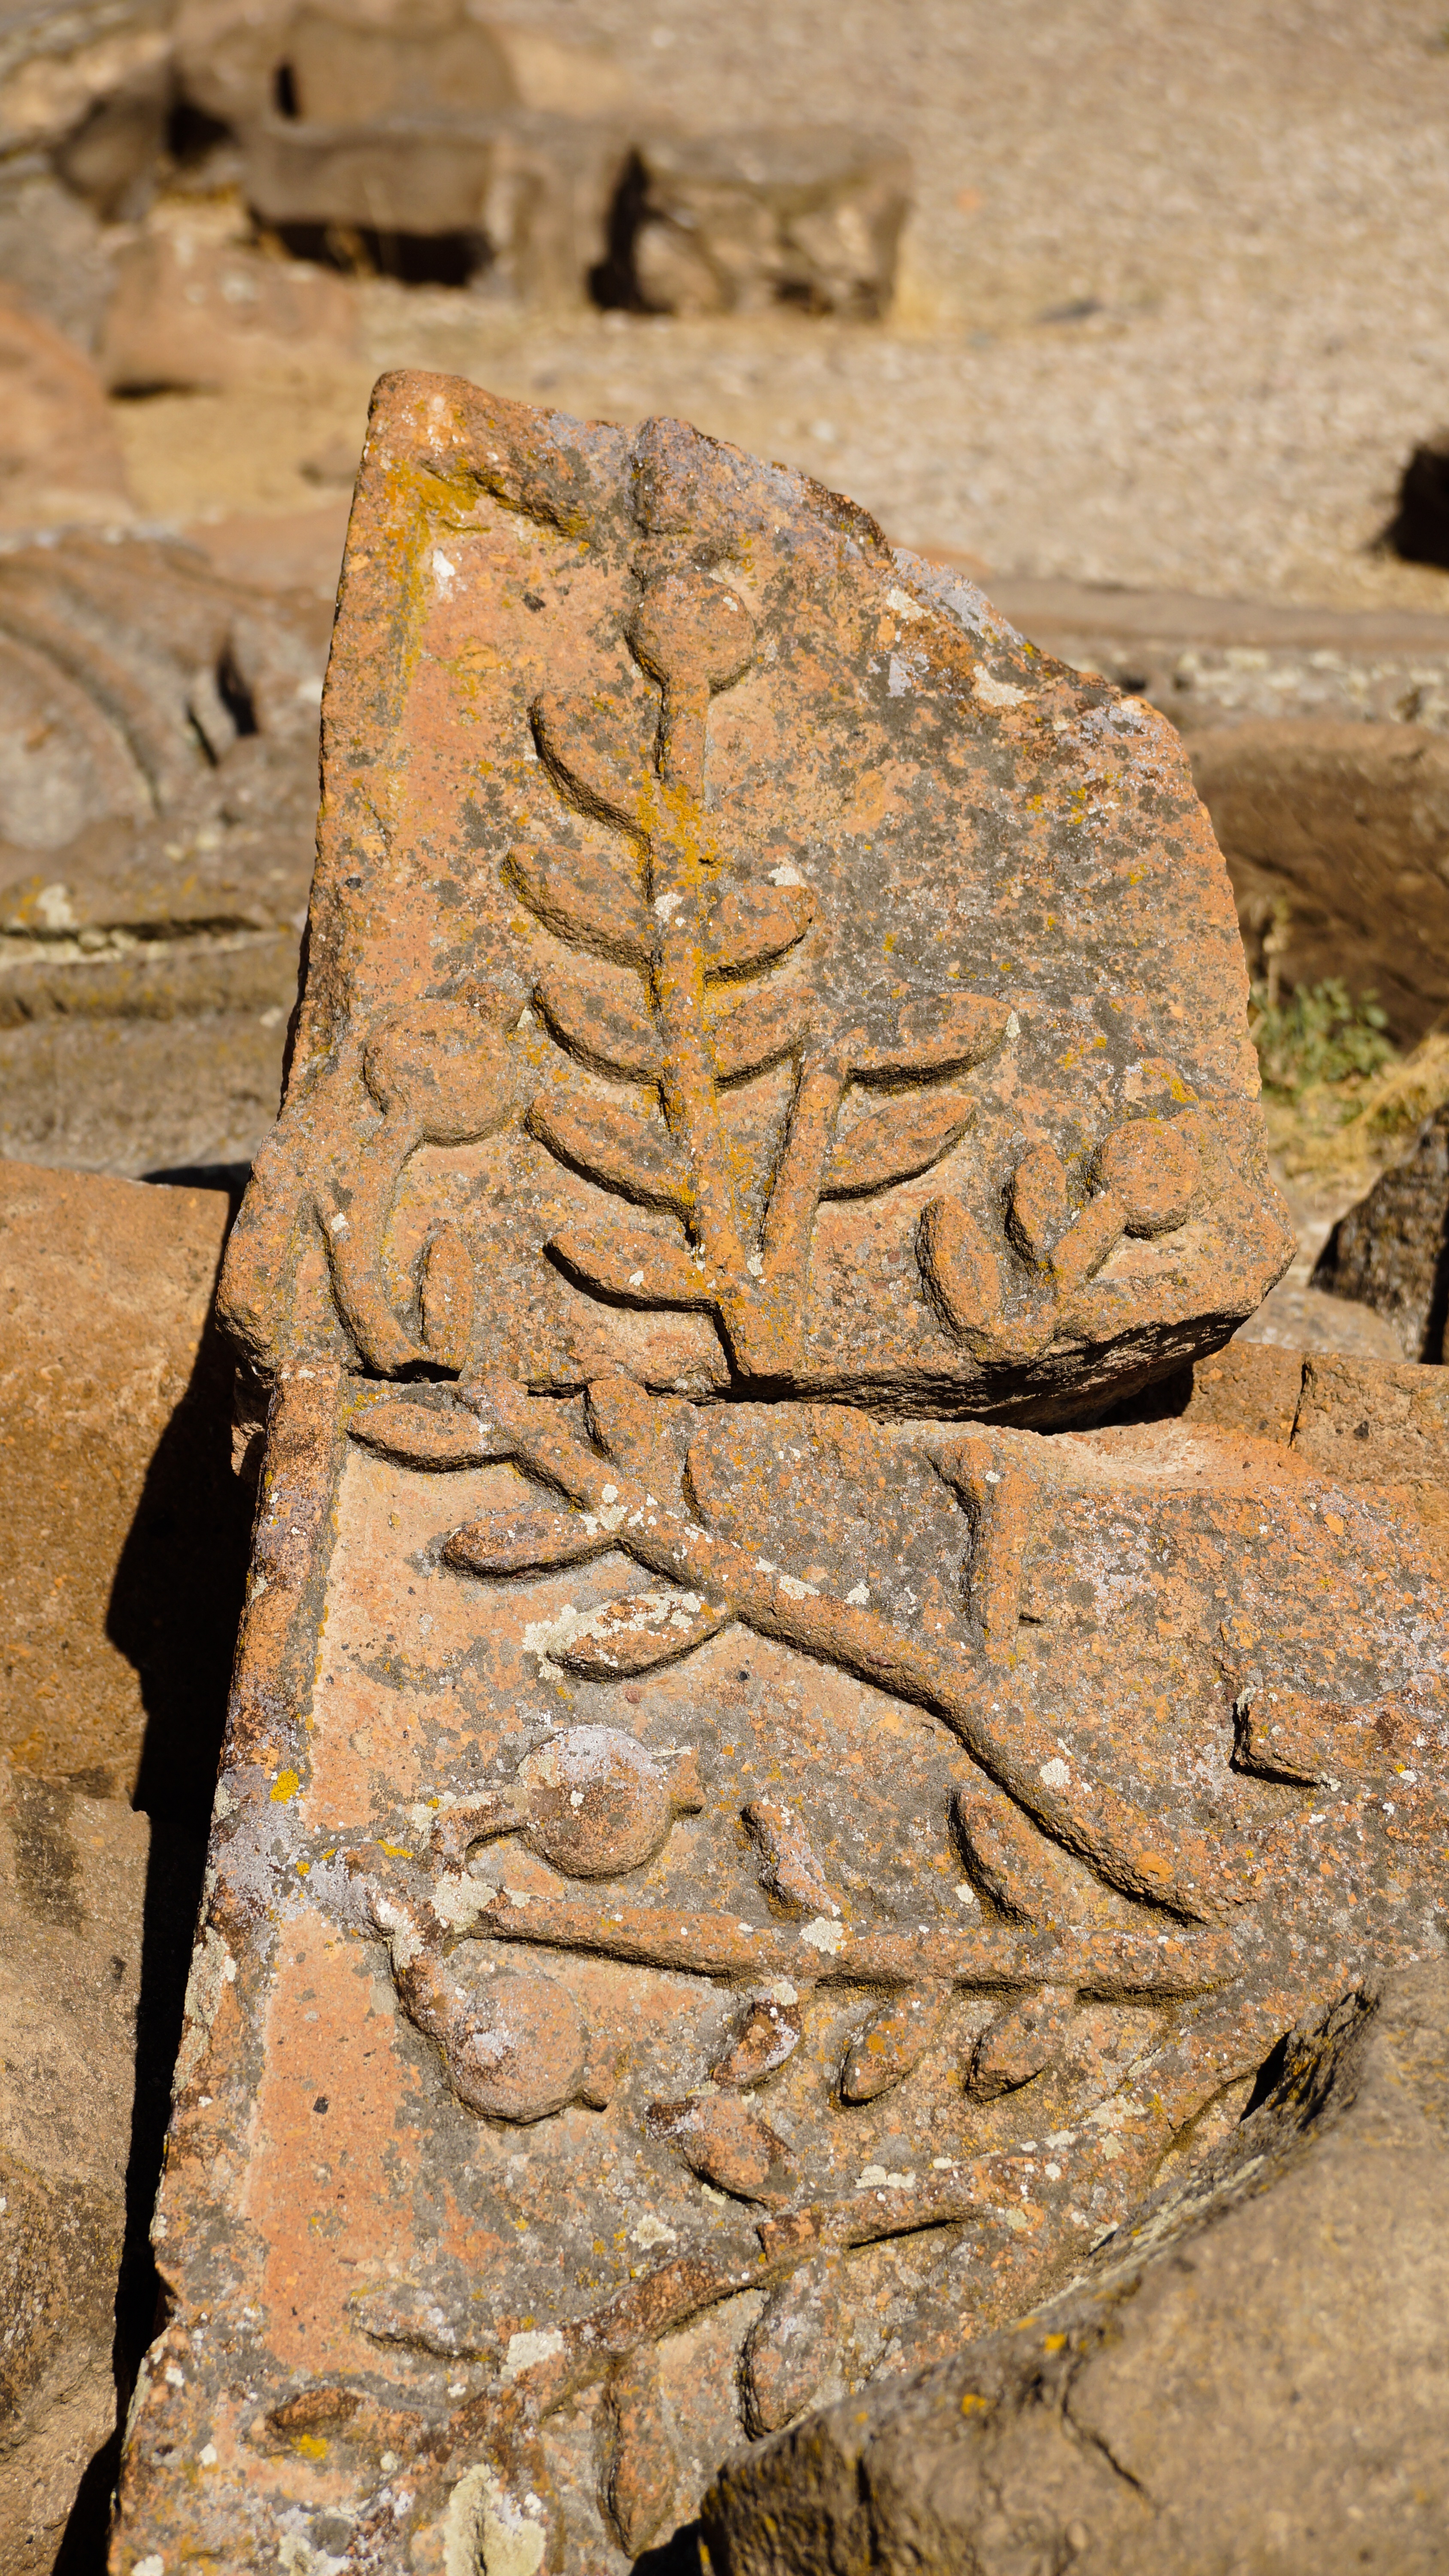
rock, wood, wall, stone, decoration, symbol, religion, soil, terrain, marriage, abundance, material, pomegranate, world heritage, sculpture, religious, national, art, geology, temple, ruins, unesco, carving, armenia, zvartnots, fertility, ancient history